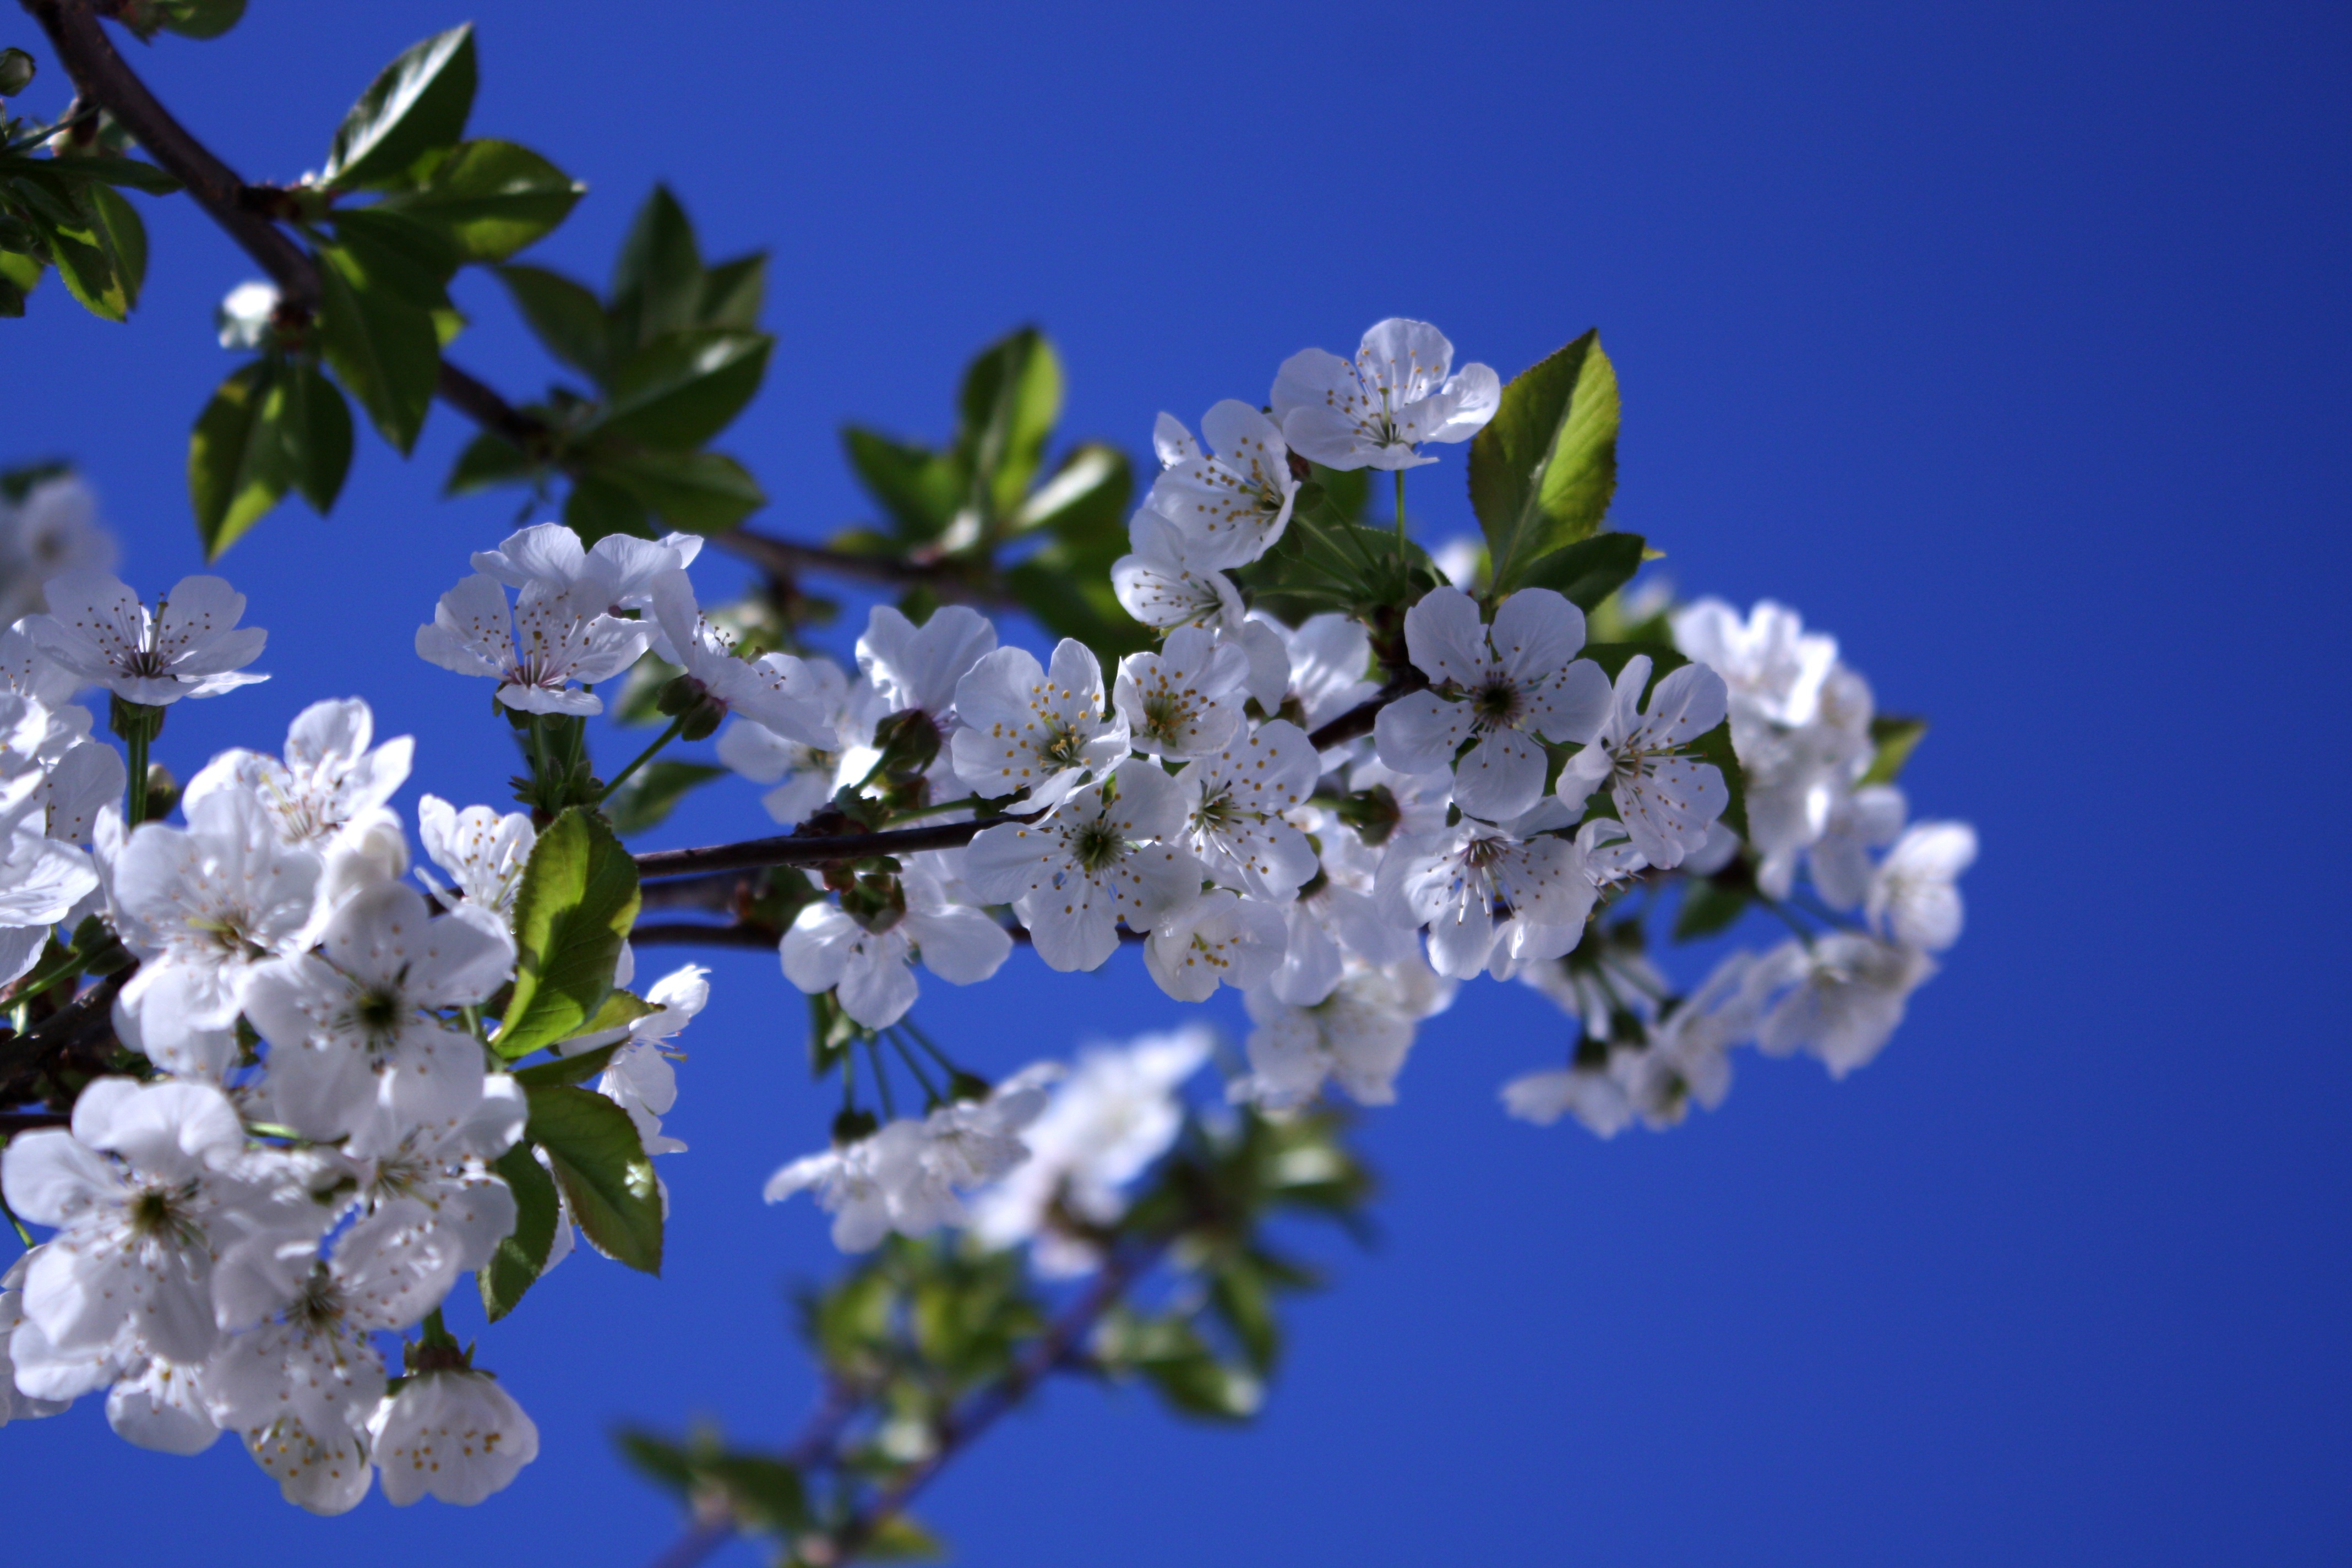
nature, branch, blossom, plant, white, flower, petal, produce, blue, flora, cherry blossom, lilac, cherry, macro photography, flowering plant, land plant, white flowers blue background